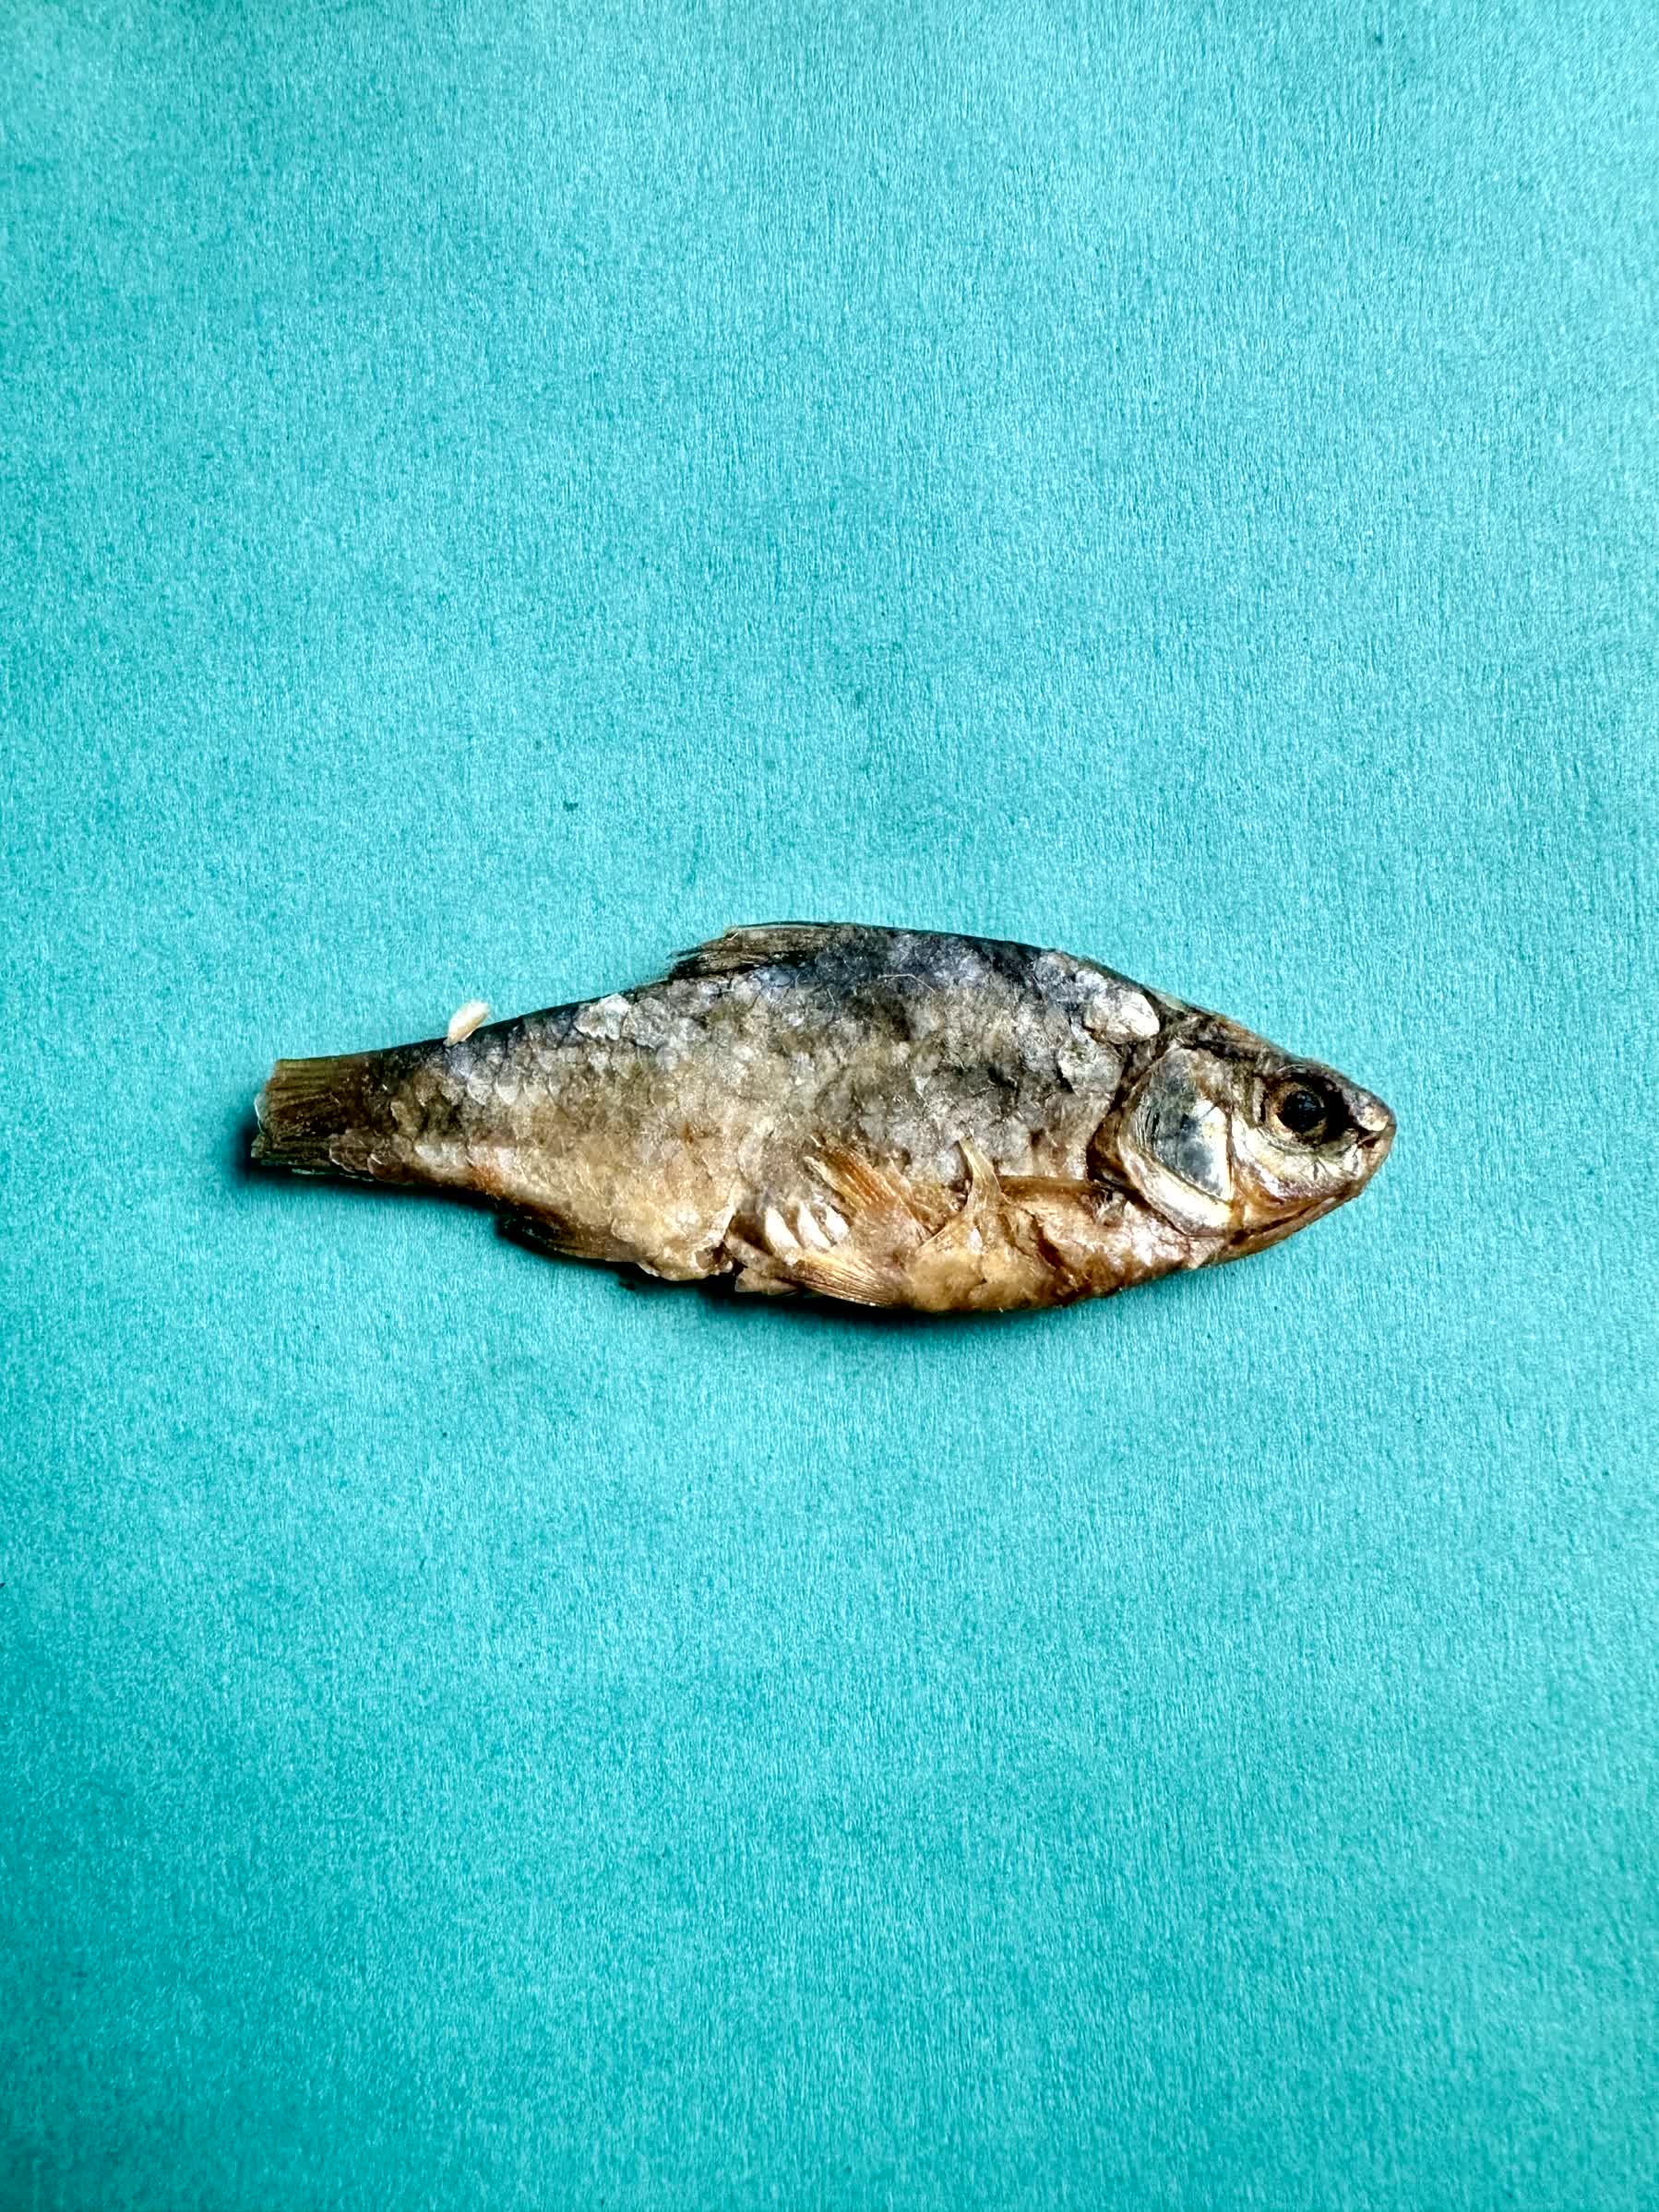
Species: puti chepa